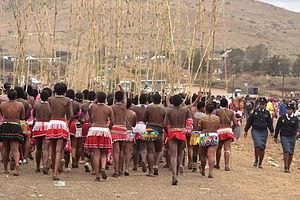
L'Umhlanga ou uMkhosi WoMhlangala est une cérémonie annuelle des peuples Swazis en Eswatini et Zoulous en Afrique du Sud.